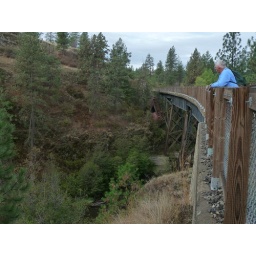
Trestle with 2 railroad cars over the edge